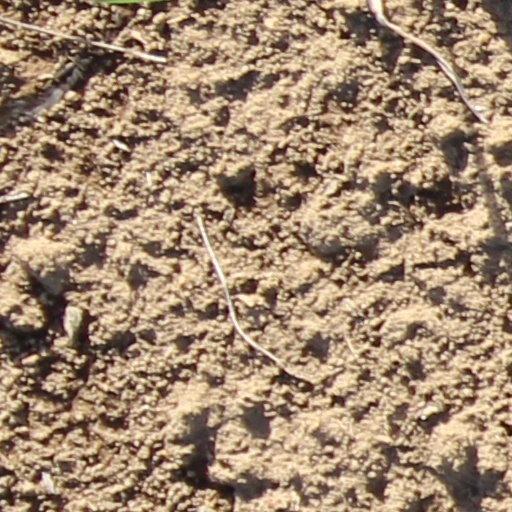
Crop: wheat